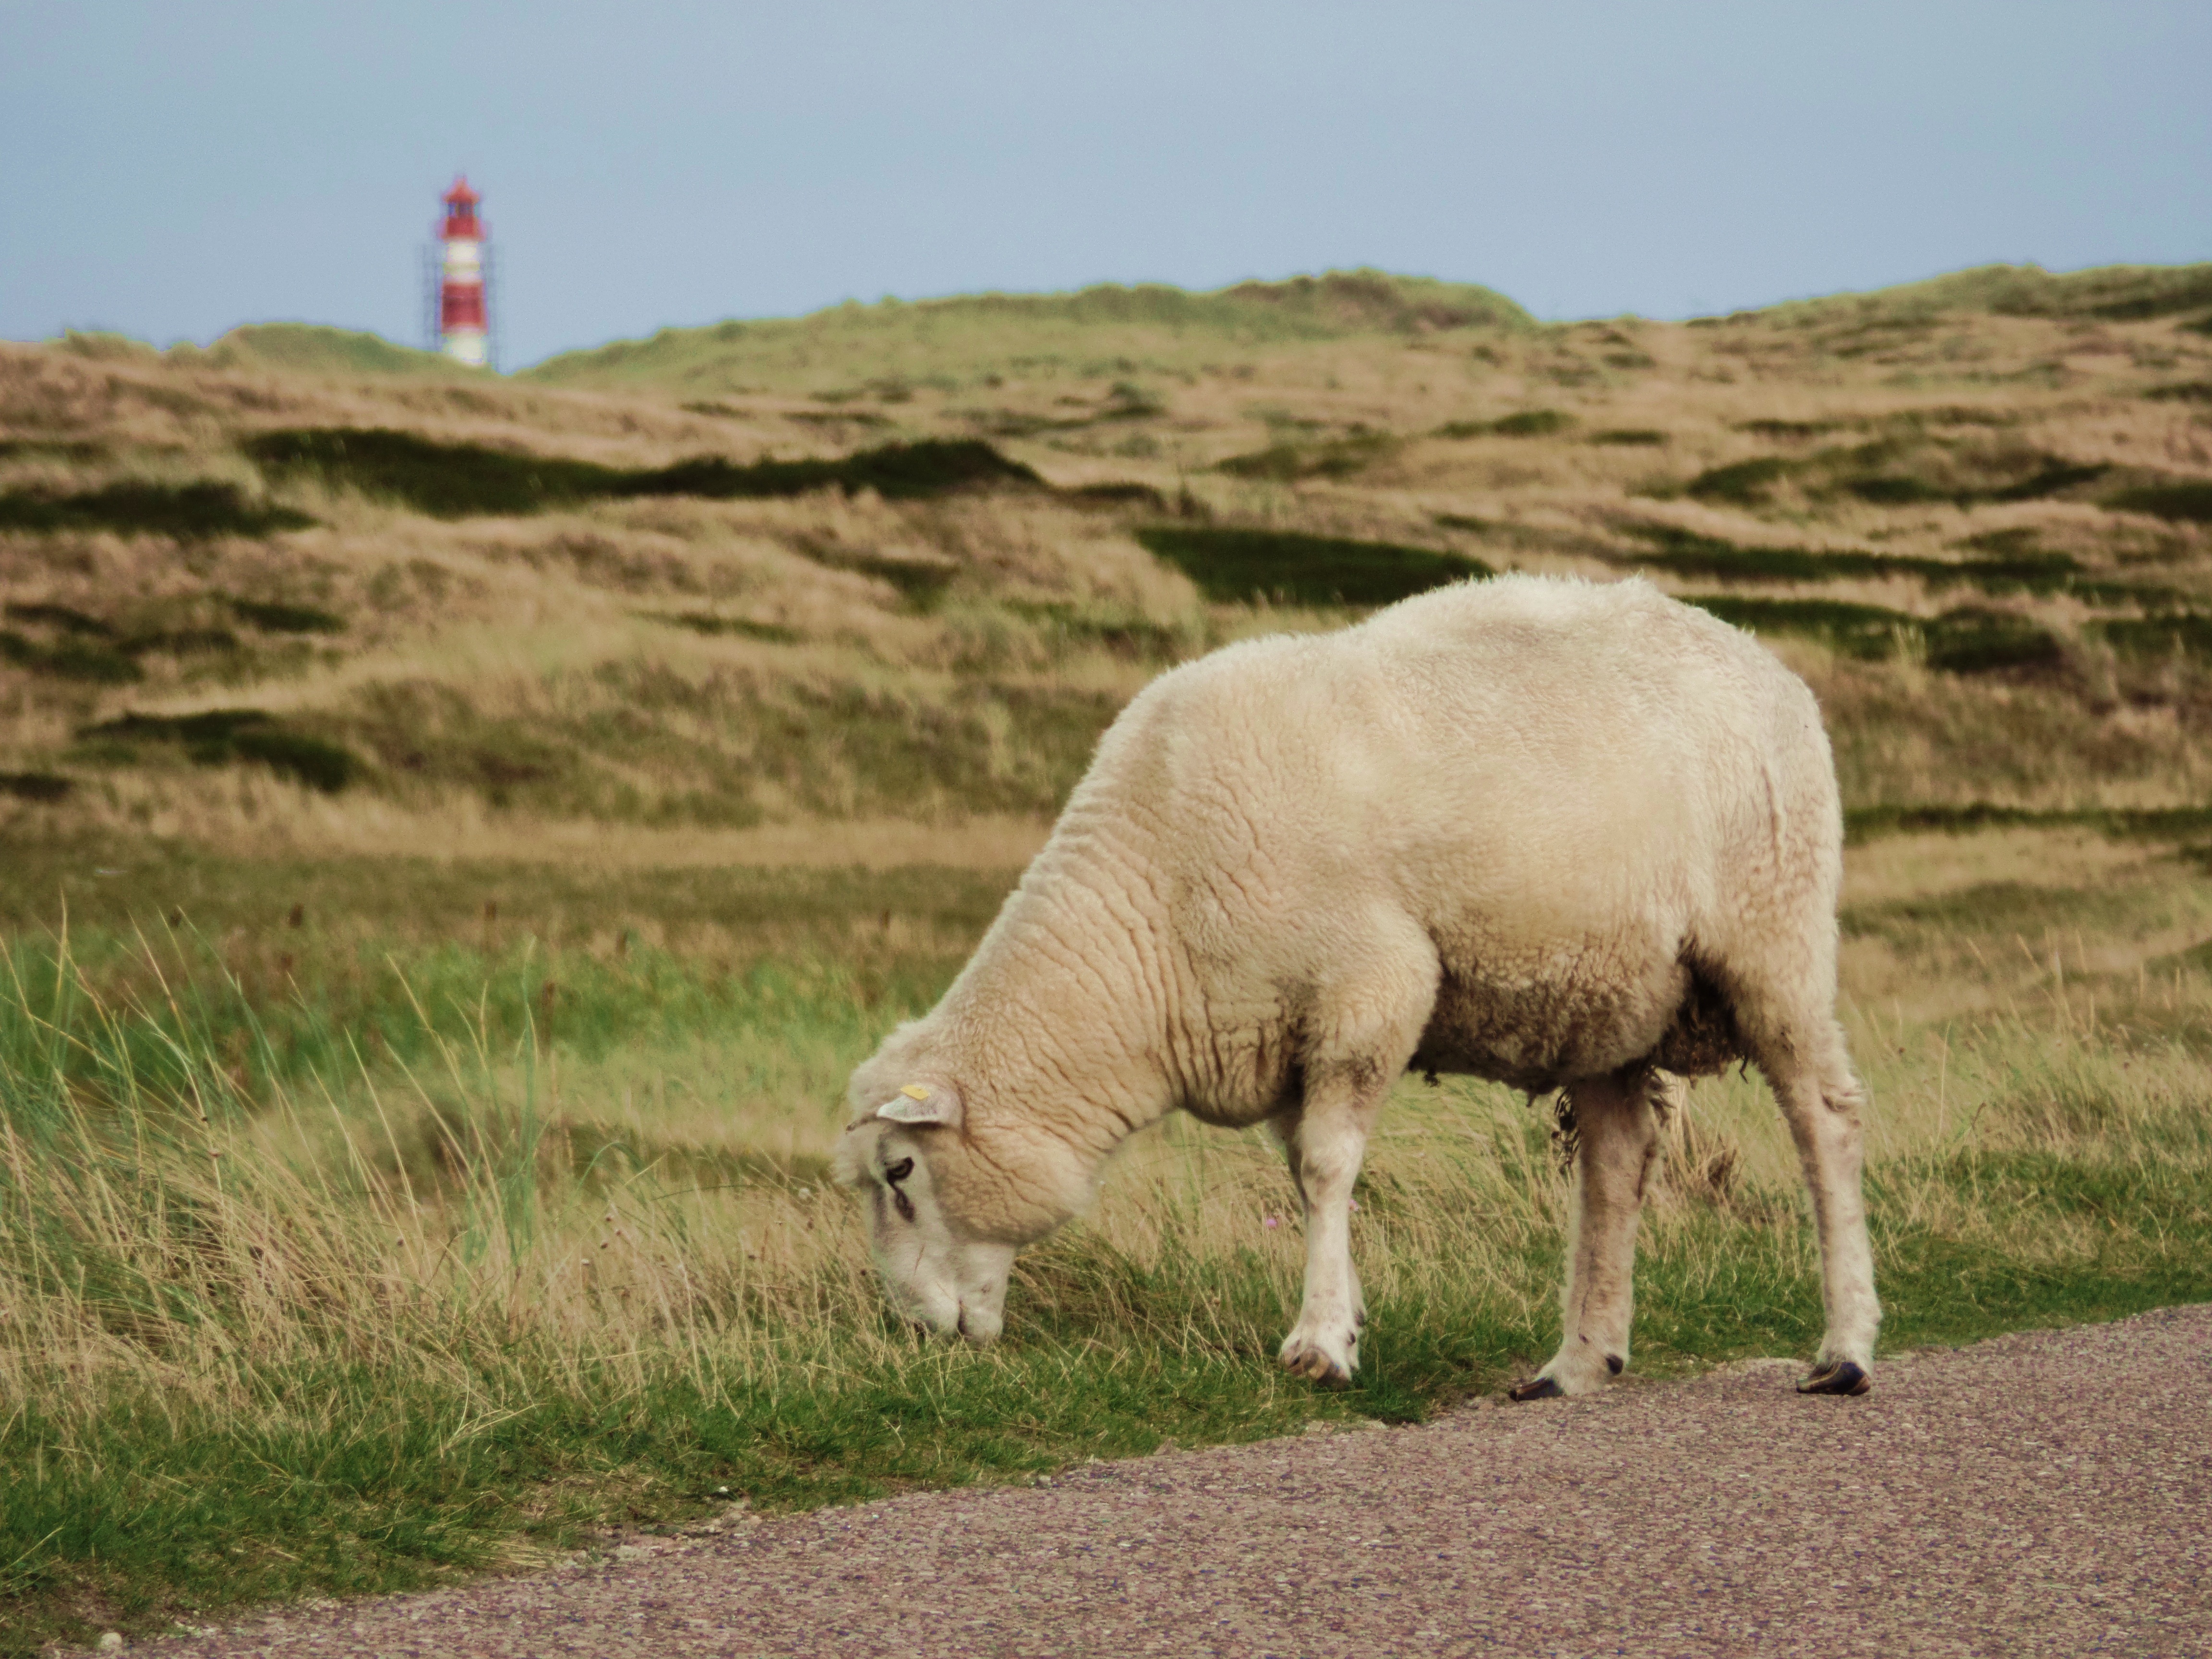
road, field, farm, meadow, prairie, wildlife, herd, pasture, grazing, sheep, mammal, fauna, plain, grassland, animals, vertebrate, sheeps, north sea, ecosystem, steppe, rural area, herd animal, sylt, sheep's wool, cattle like mammal